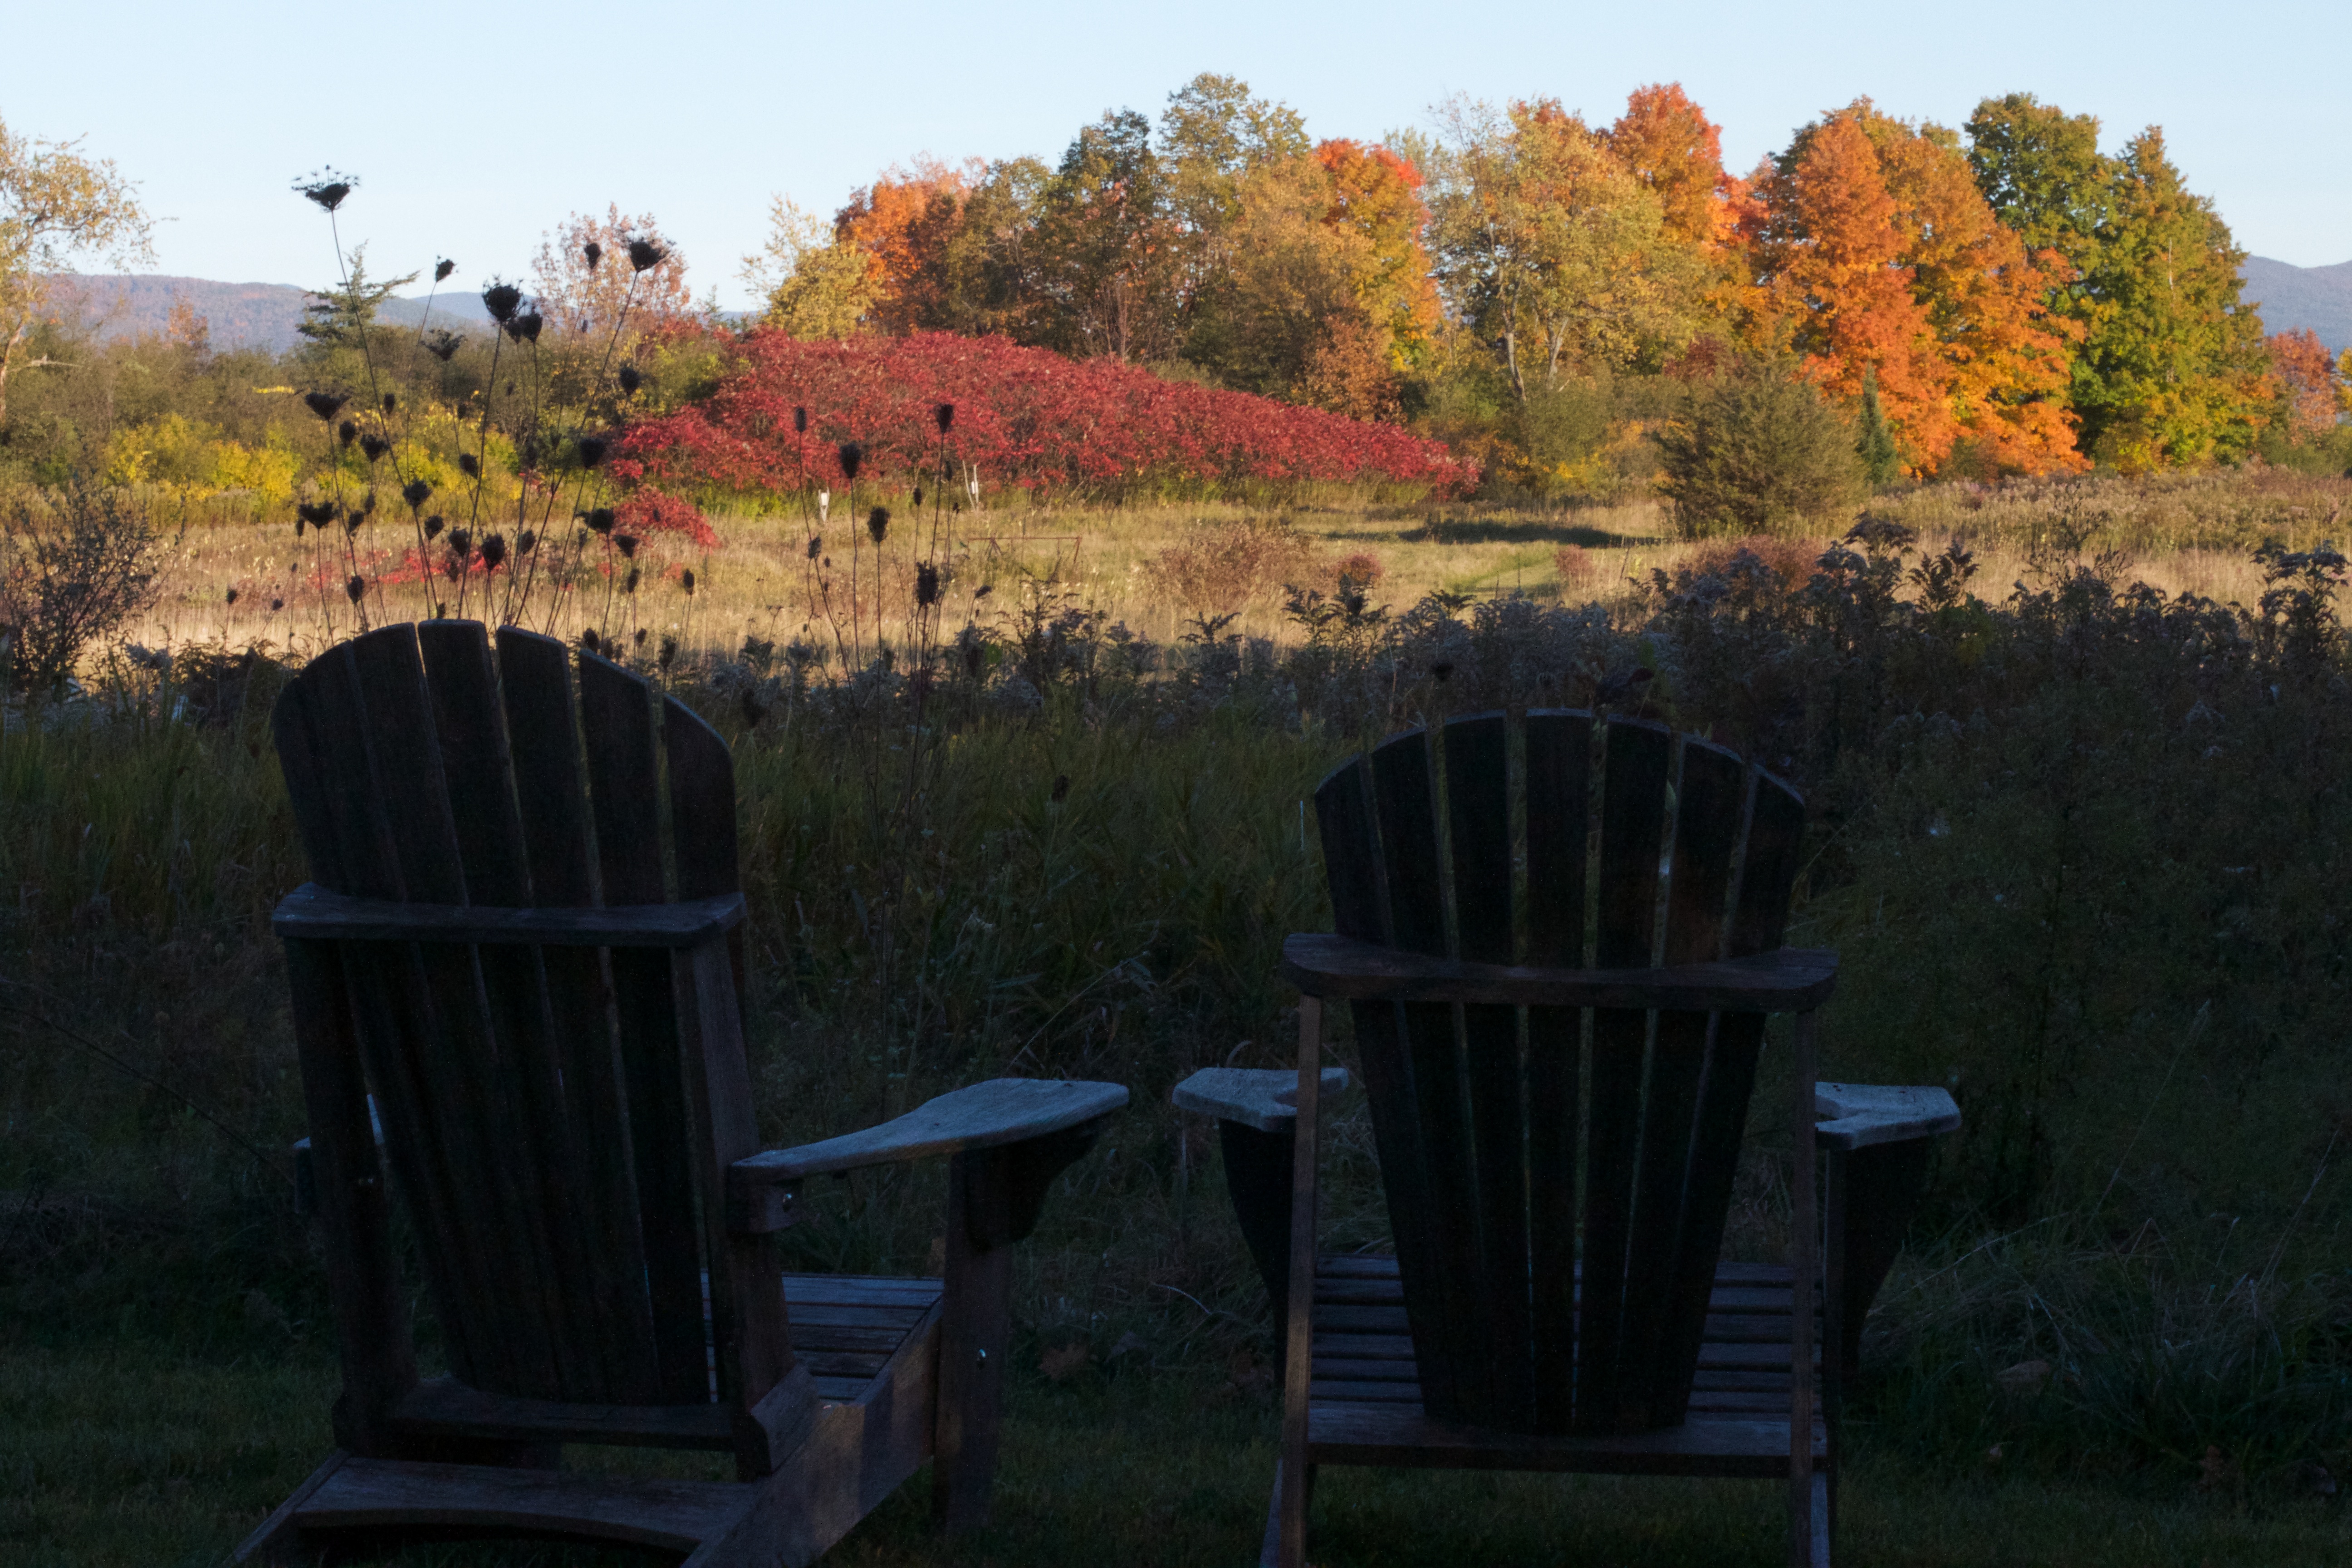
landscape, tree, farm, morning, leaf, flower, autumn, season, ecosystem, rural area